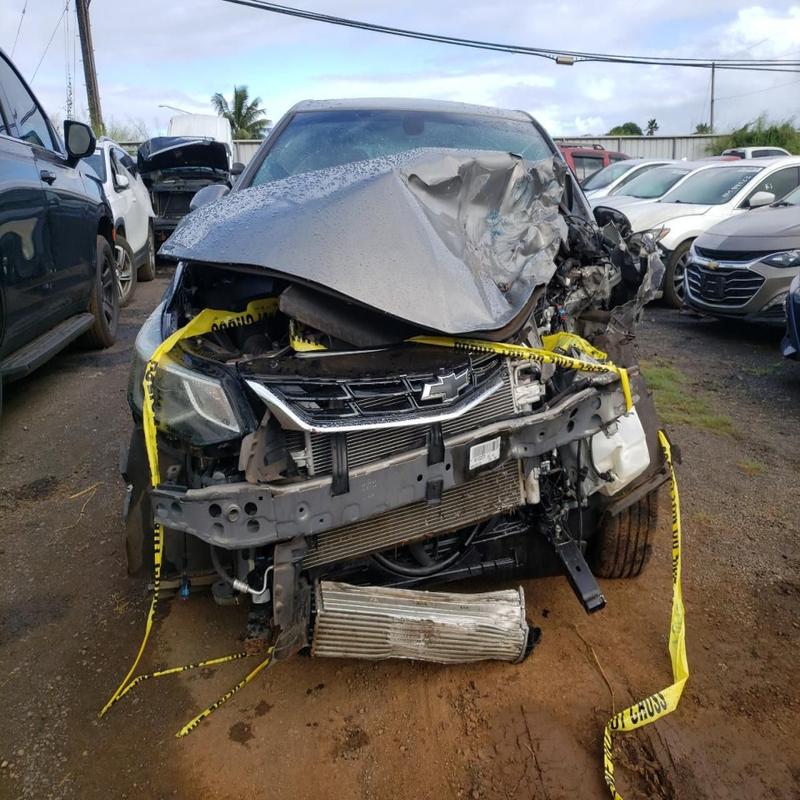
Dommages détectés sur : plaque d'immatriculation avant, pare-choc avant, feu avant droit, feu avant gauche, capot, pare-brise avant, aile avant droite, aile avant gauche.
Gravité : mineur